Women in Sikhism

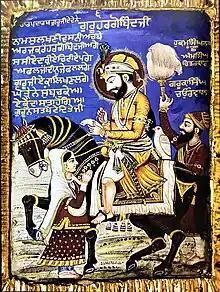
Fresco art from Takht Hazur Sahib depicting Guru Hargobind granting devotee Mai Sulakhani's wish for children by writing the numeral one (੧) but his horse kicked and the Guru wrote the numeral seven (੭) instead

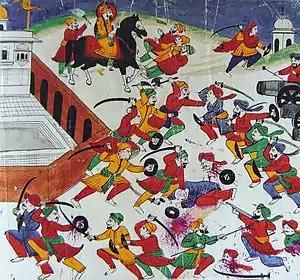
Mai Bhago (top right) in the battle of Muktsar; December 1705

The Sikh Gurus and various Sikh saints did much to progress women's rights which were considerably downtrodden in the 15th century. To ensure a new equal status for women, the Gurus made no distinction between the sexes in matters of initiation, instruction or participation in "sangat" (holy fellowship) and "pangat" (eating together).